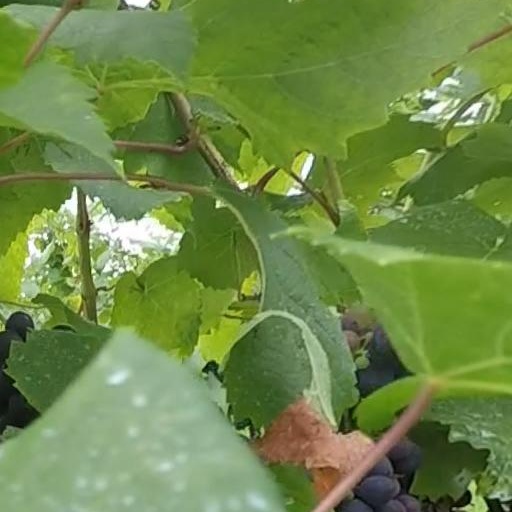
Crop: grape